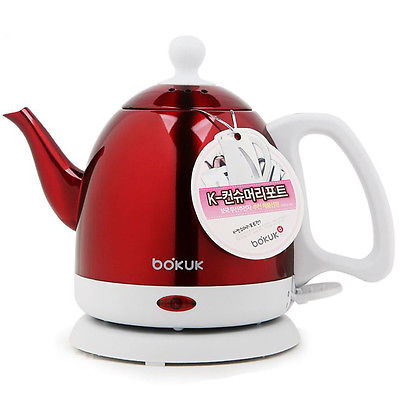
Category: kettle